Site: brandenburg
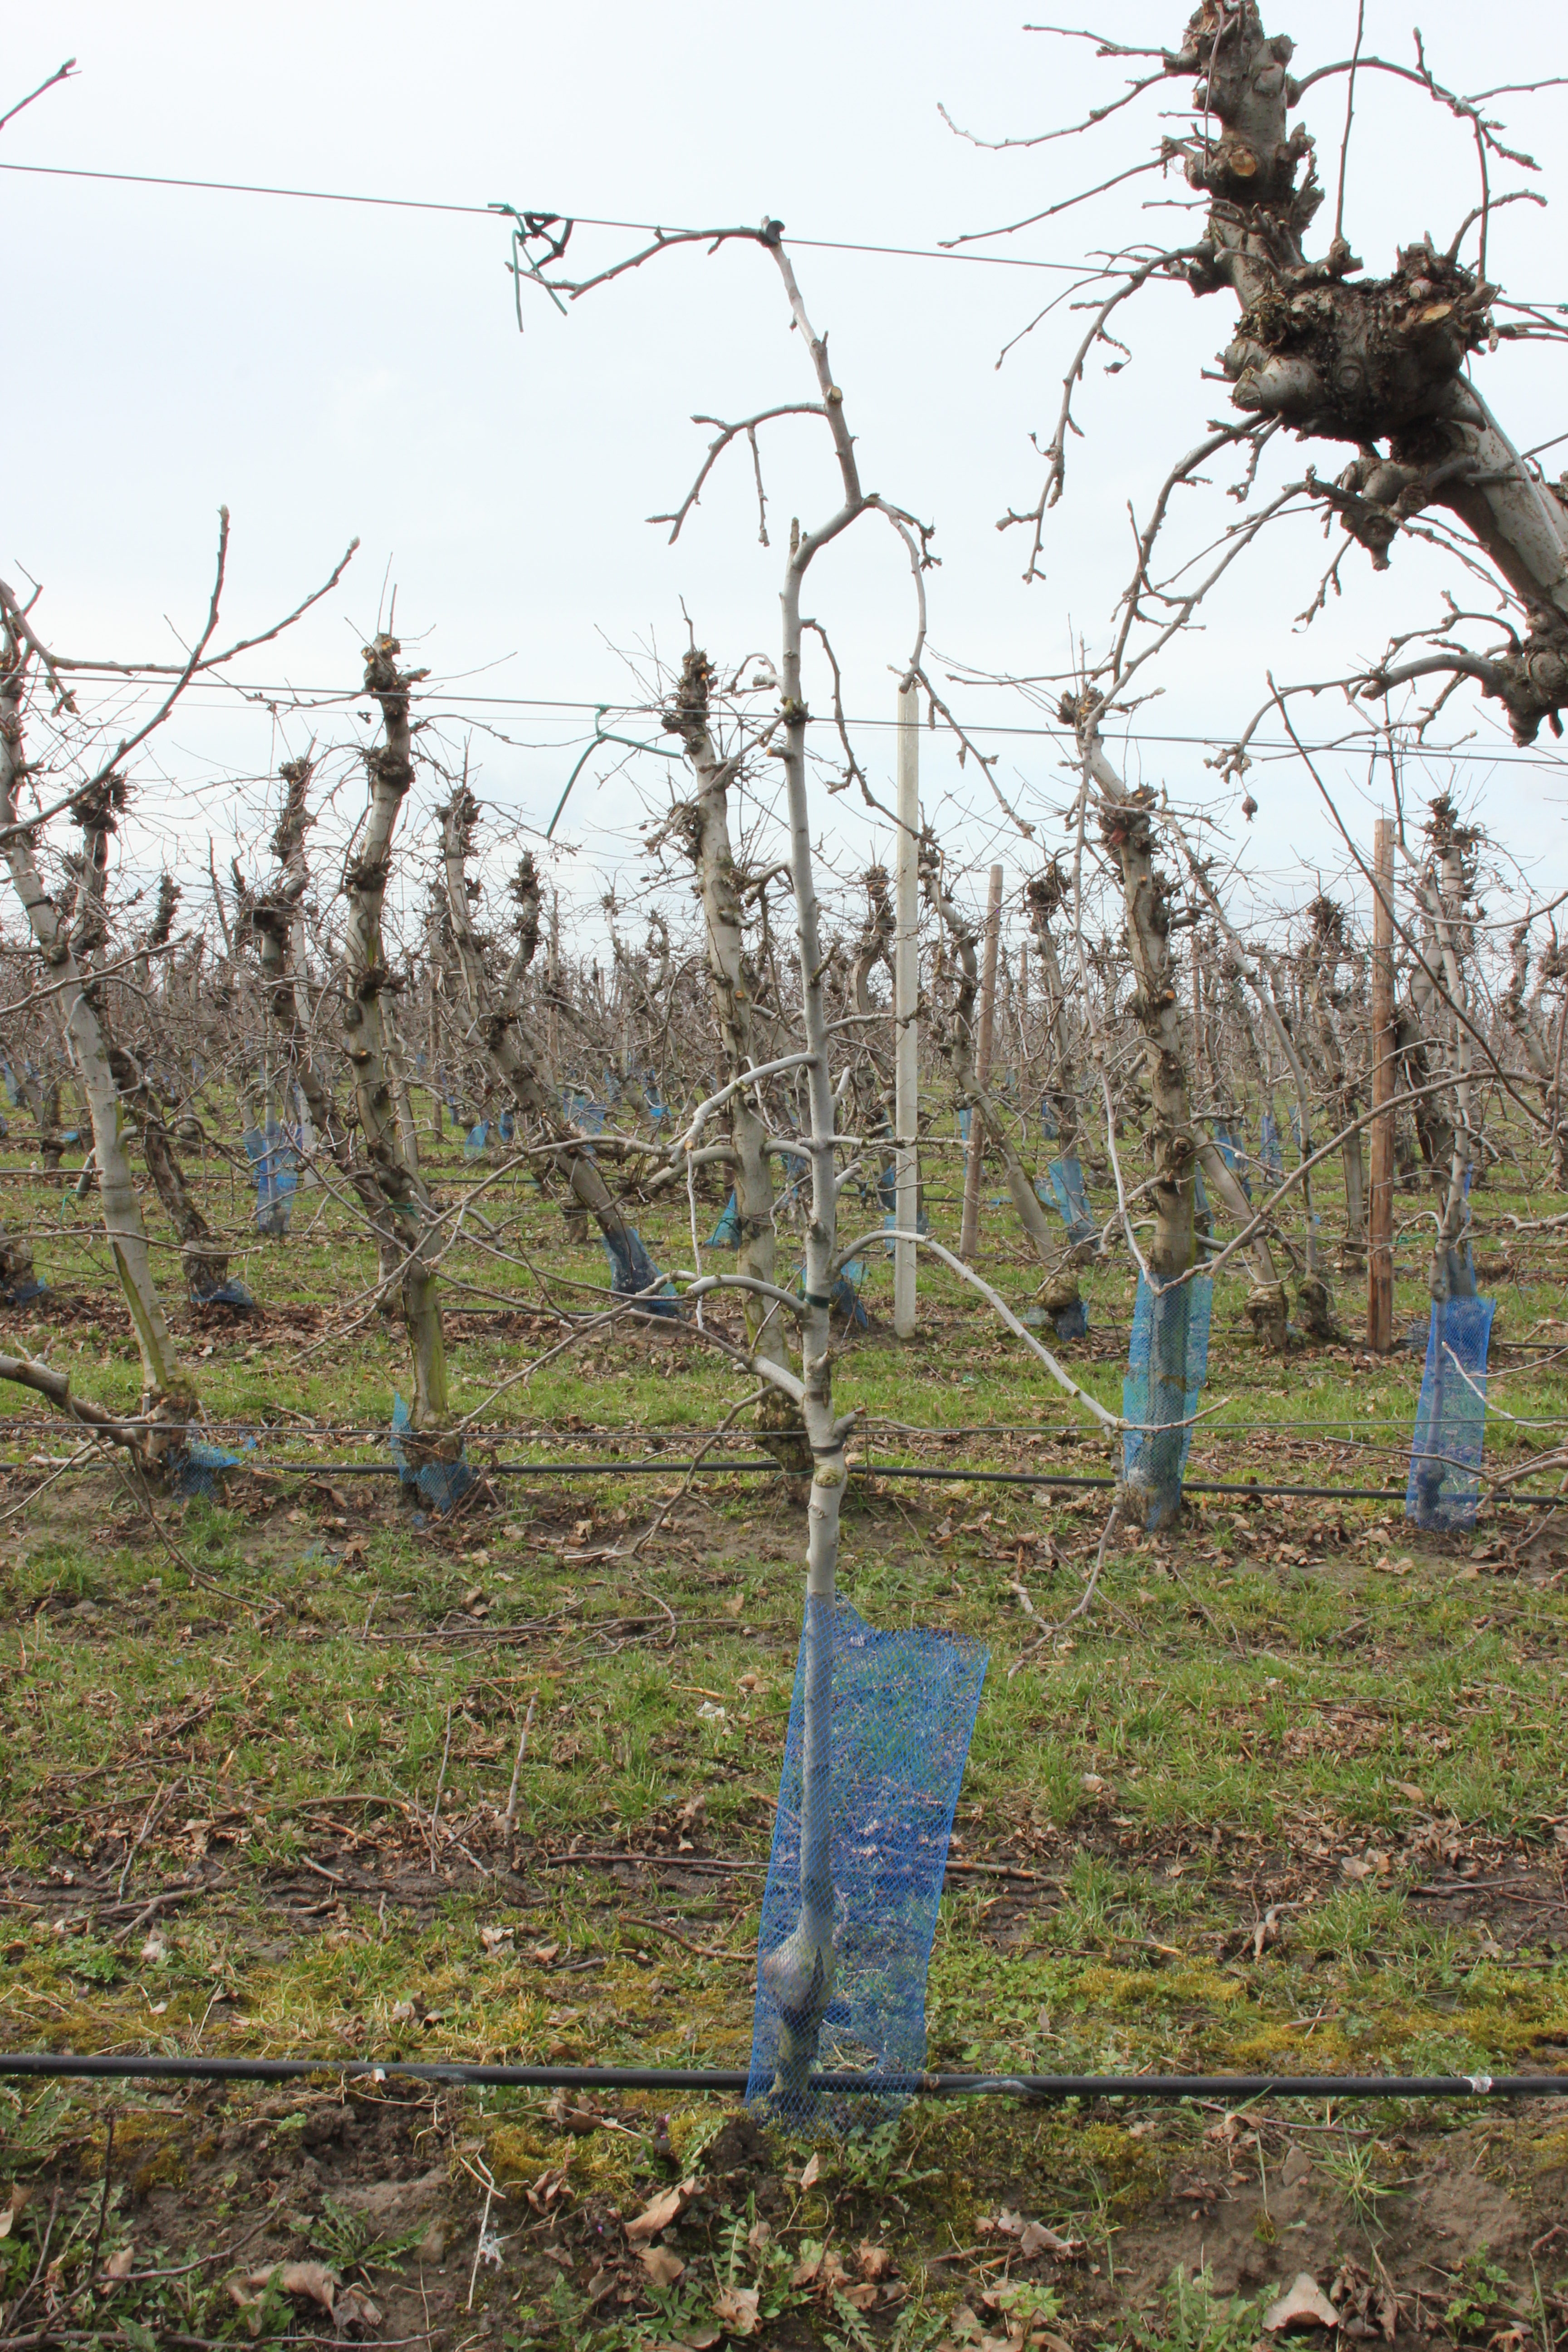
Growth stage (BBCH 01): Bud development